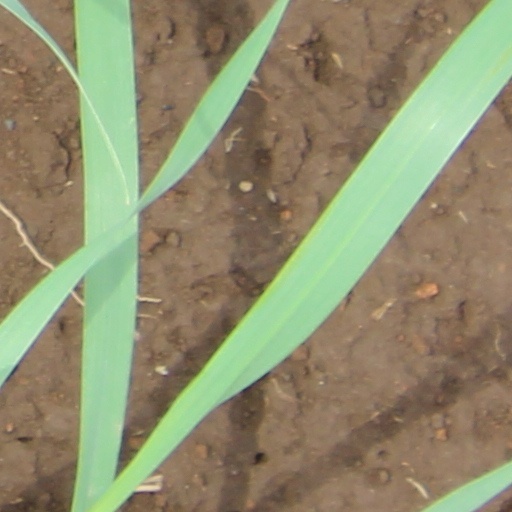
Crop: wheat